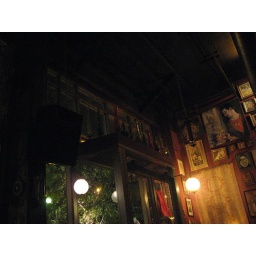
different colored glass bottles/vases above the door